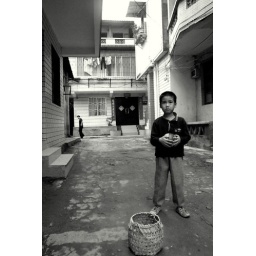
Young boy with basket - &amp;quot;back street&amp;quot; - near Li Jiang. (Li River) - early morning